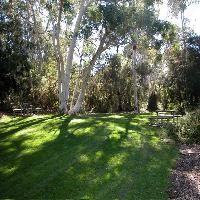
Weather: sun or clear